Gray hairstreak

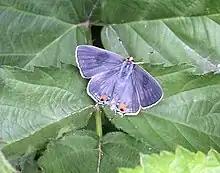

The gray hairstreak lives in a wide range of habitats ranging from tropical forests and mountains to temperate woodland areas and meadows, as well as cities and farmland.